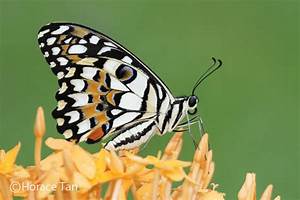
Label: butterfly